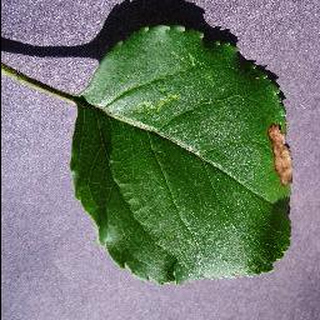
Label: apple_black_rot